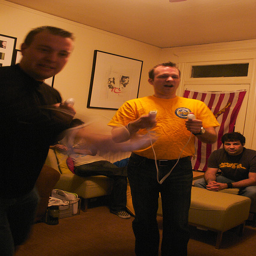
A man standing next to another man holding a Nintendo Wii controllers.
two people using a wii remote as other look on
Two men stand with Wii controllers with a group of friends.
a couple of men playing with wii motes while others watch
A pair of friends holding controllers playing a game.